Rolls-Royce R

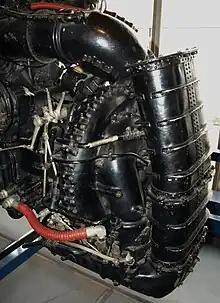
Supercharger detail of the Rolls-Royce R

The keys to the R engine's high power-to-weight ratio were its supercharger design, ability to run at high revolutions due to its structural strength, and the special blends of fuel used. The double-sided supercharger impeller was a new development for Rolls-Royce: running at a ratio of almost 8:1, it could supply intake air at up to 18 pounds per square inch (psi) (1.24 bar) above atmospheric pressure, a figure known as "boost" and commonly abbreviated as "+"x" lb". By comparison the maximum boost of the earlier Rolls-Royce Kestrel design was +6 lb (0.4 bar), this figure not being achieved until 1934. The high boost pressures initially caused the spark plugs to fail on test, and eventually the Lodge type X170 plug was chosen as it proved to be extremely reliable.